Harald Giersing

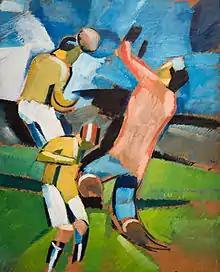
"Sofus Heading", 1917

For many years, Giersing had taken a special interest in painting football scenes. However, it was not until 1917 that he adapted his approach to a rather aggressive and dynamic cubist interpretation as can be seen in "Sofus Heading" from 1917. The football paintings, like his ballet scenes, were based on photographs as starting points. In these vivid pictures, the dancers have no eyes or their faces are covered by masks.